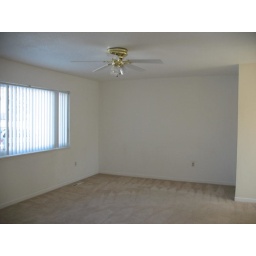
This is the living room upstairs on the main floor of our new house in Colorado! Yippie!